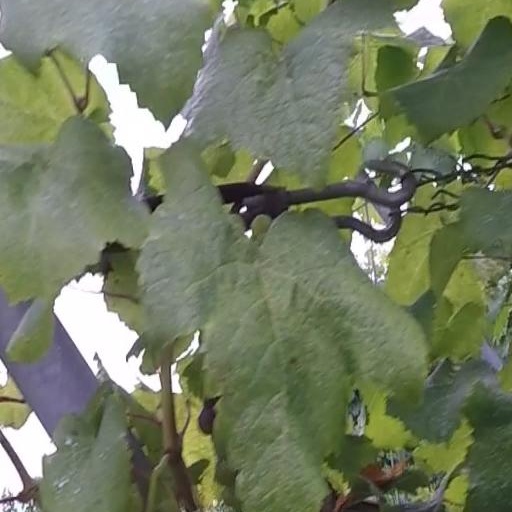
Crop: grape